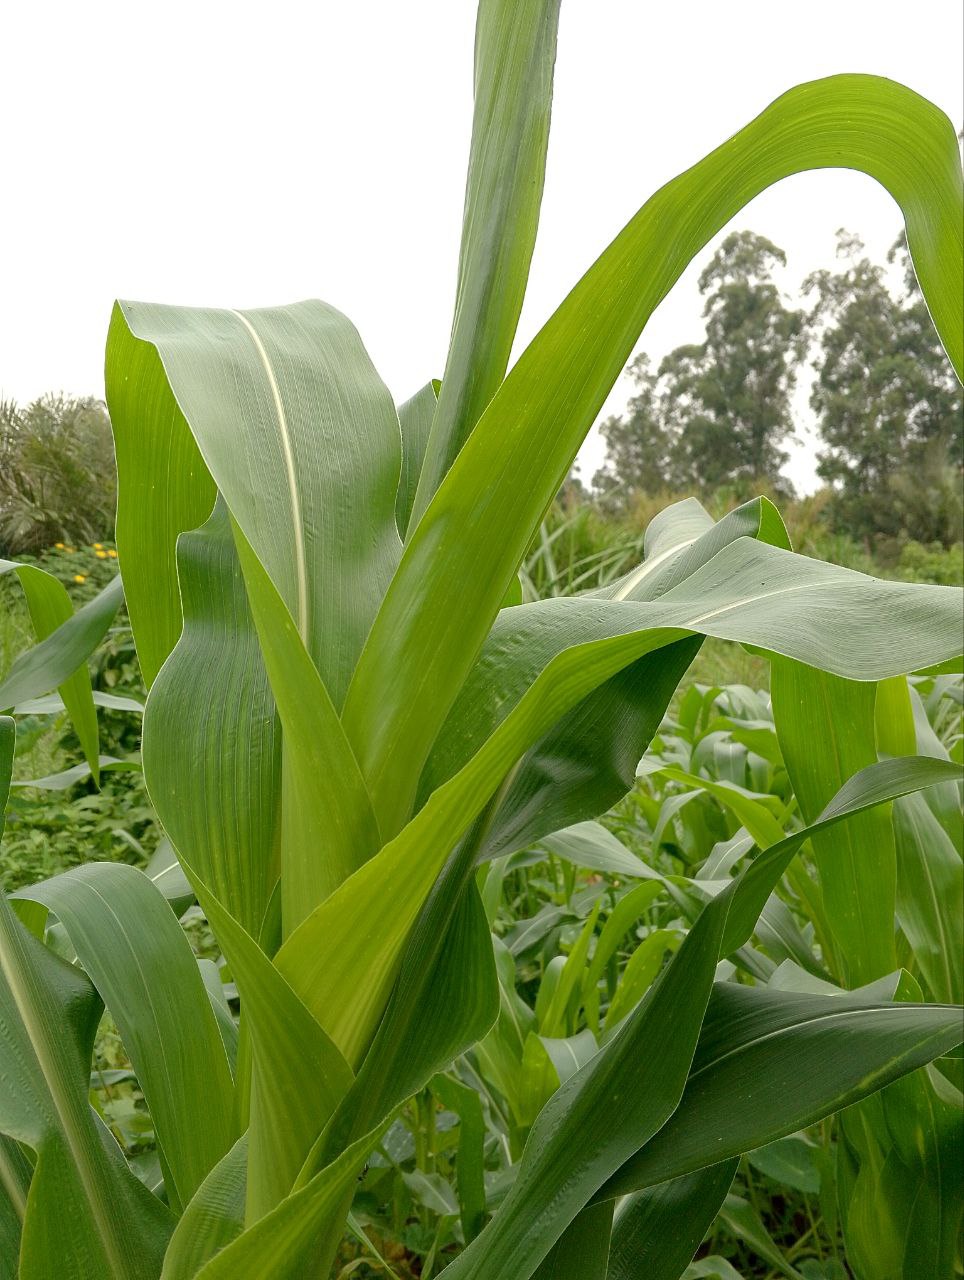
Label: healthy